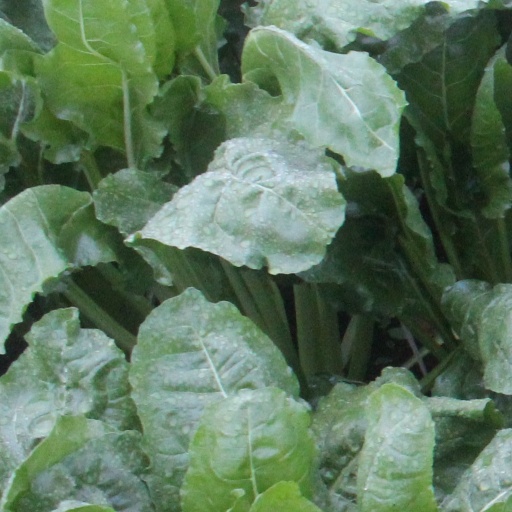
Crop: sugar beet